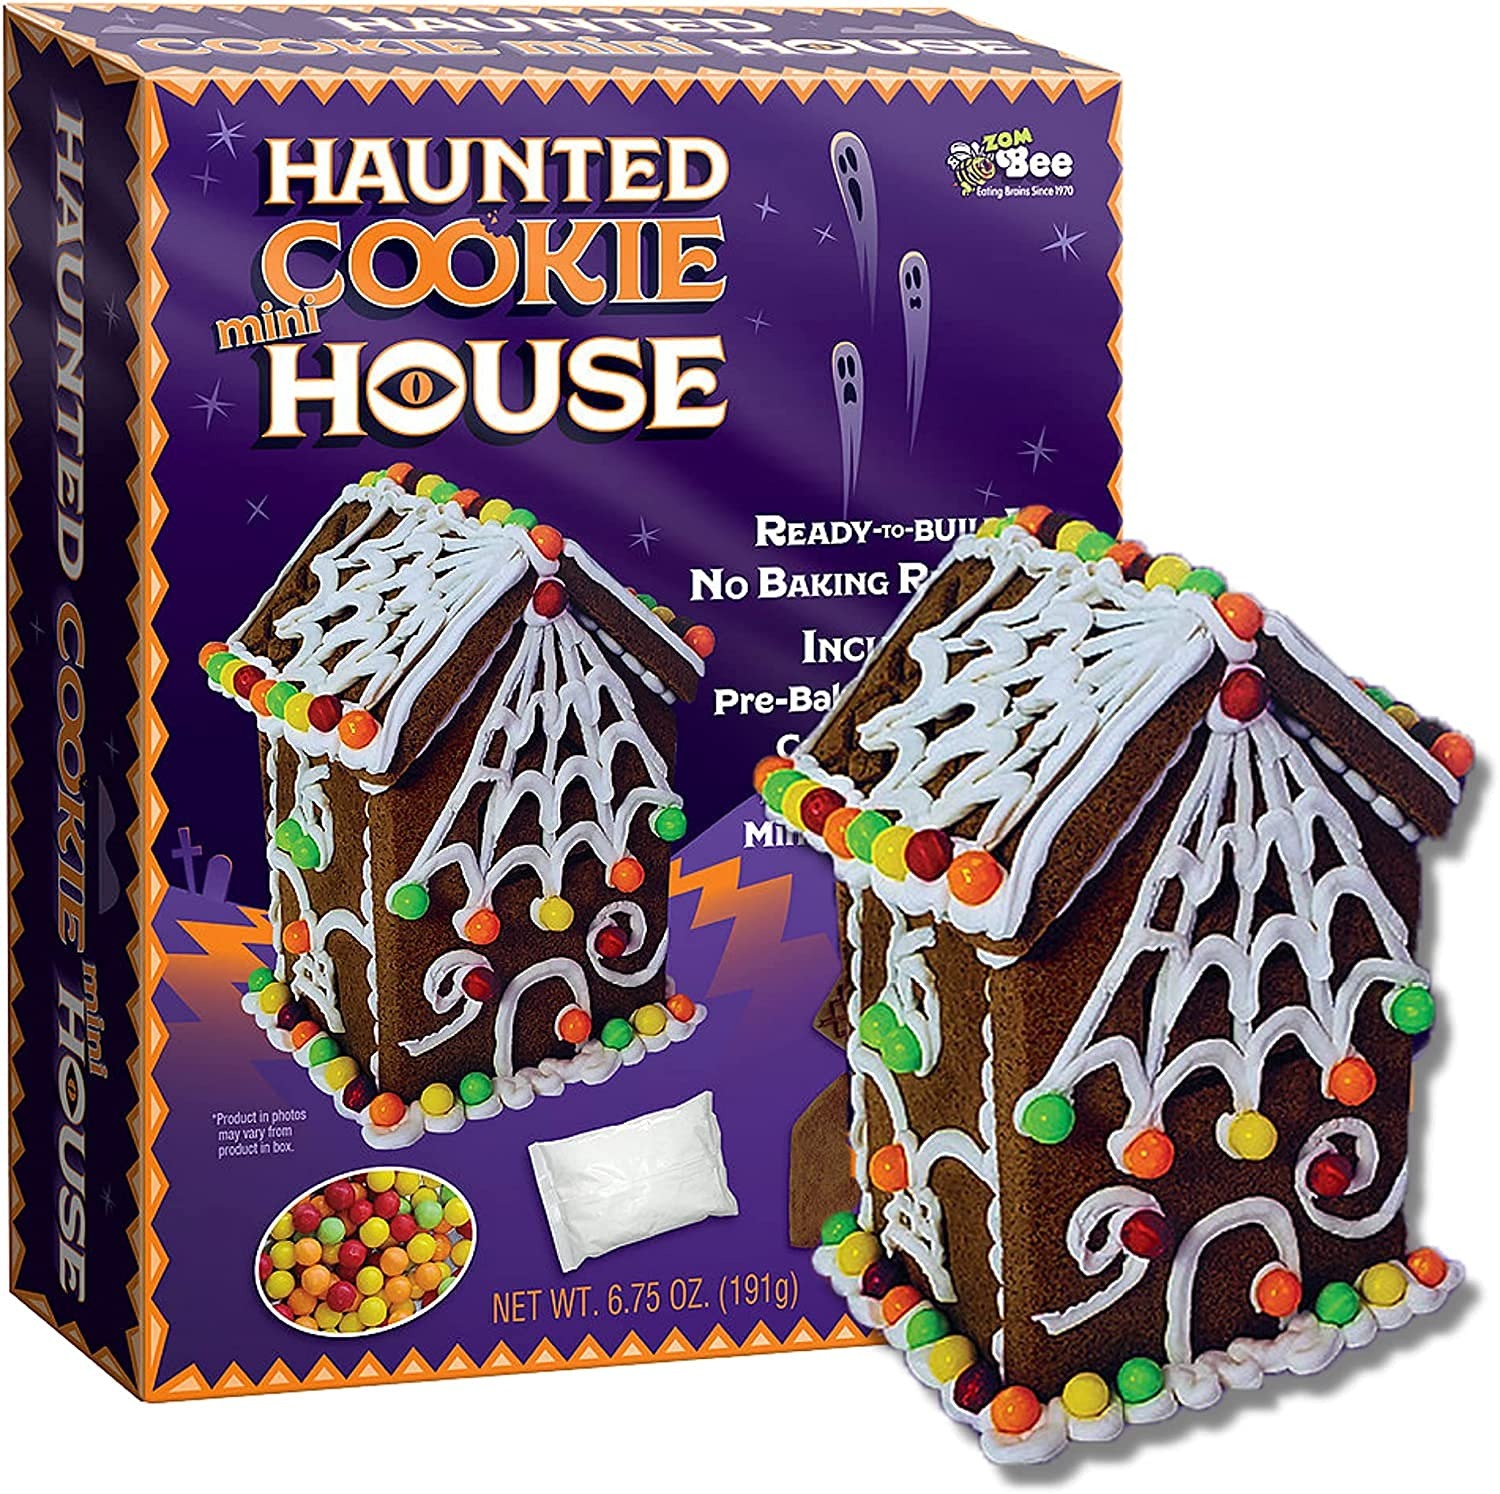
Item Name: Bee International Haunted House Kit, 6.75 Ounce
Bullet Point 1: There's no way you can't have fun making this Bee gingerbread house!
Bullet Point 2: Link & Lock Feature Makes it Easier to Build!
Bullet Point 3: Kit includes: Pre-Backed Chocolate Cookie House Panels, Pre-mixed Icing and Assorted Halloween Candies
Product Description: Dessert Decorating Kits
Value: 6.8
Unit: Ounce

Price: 17.75